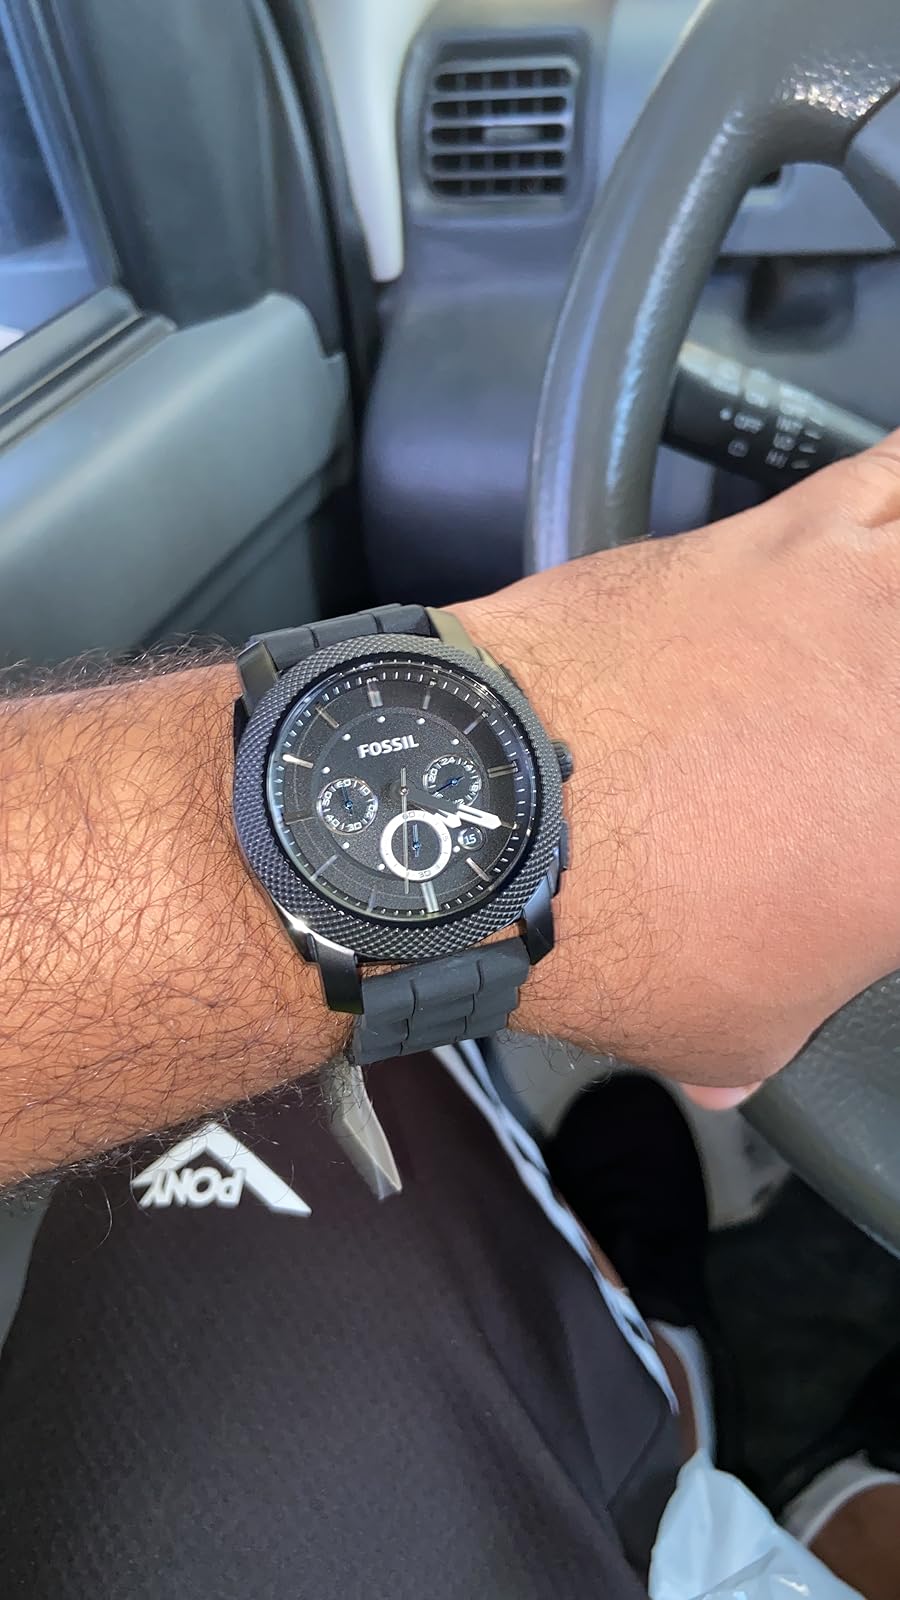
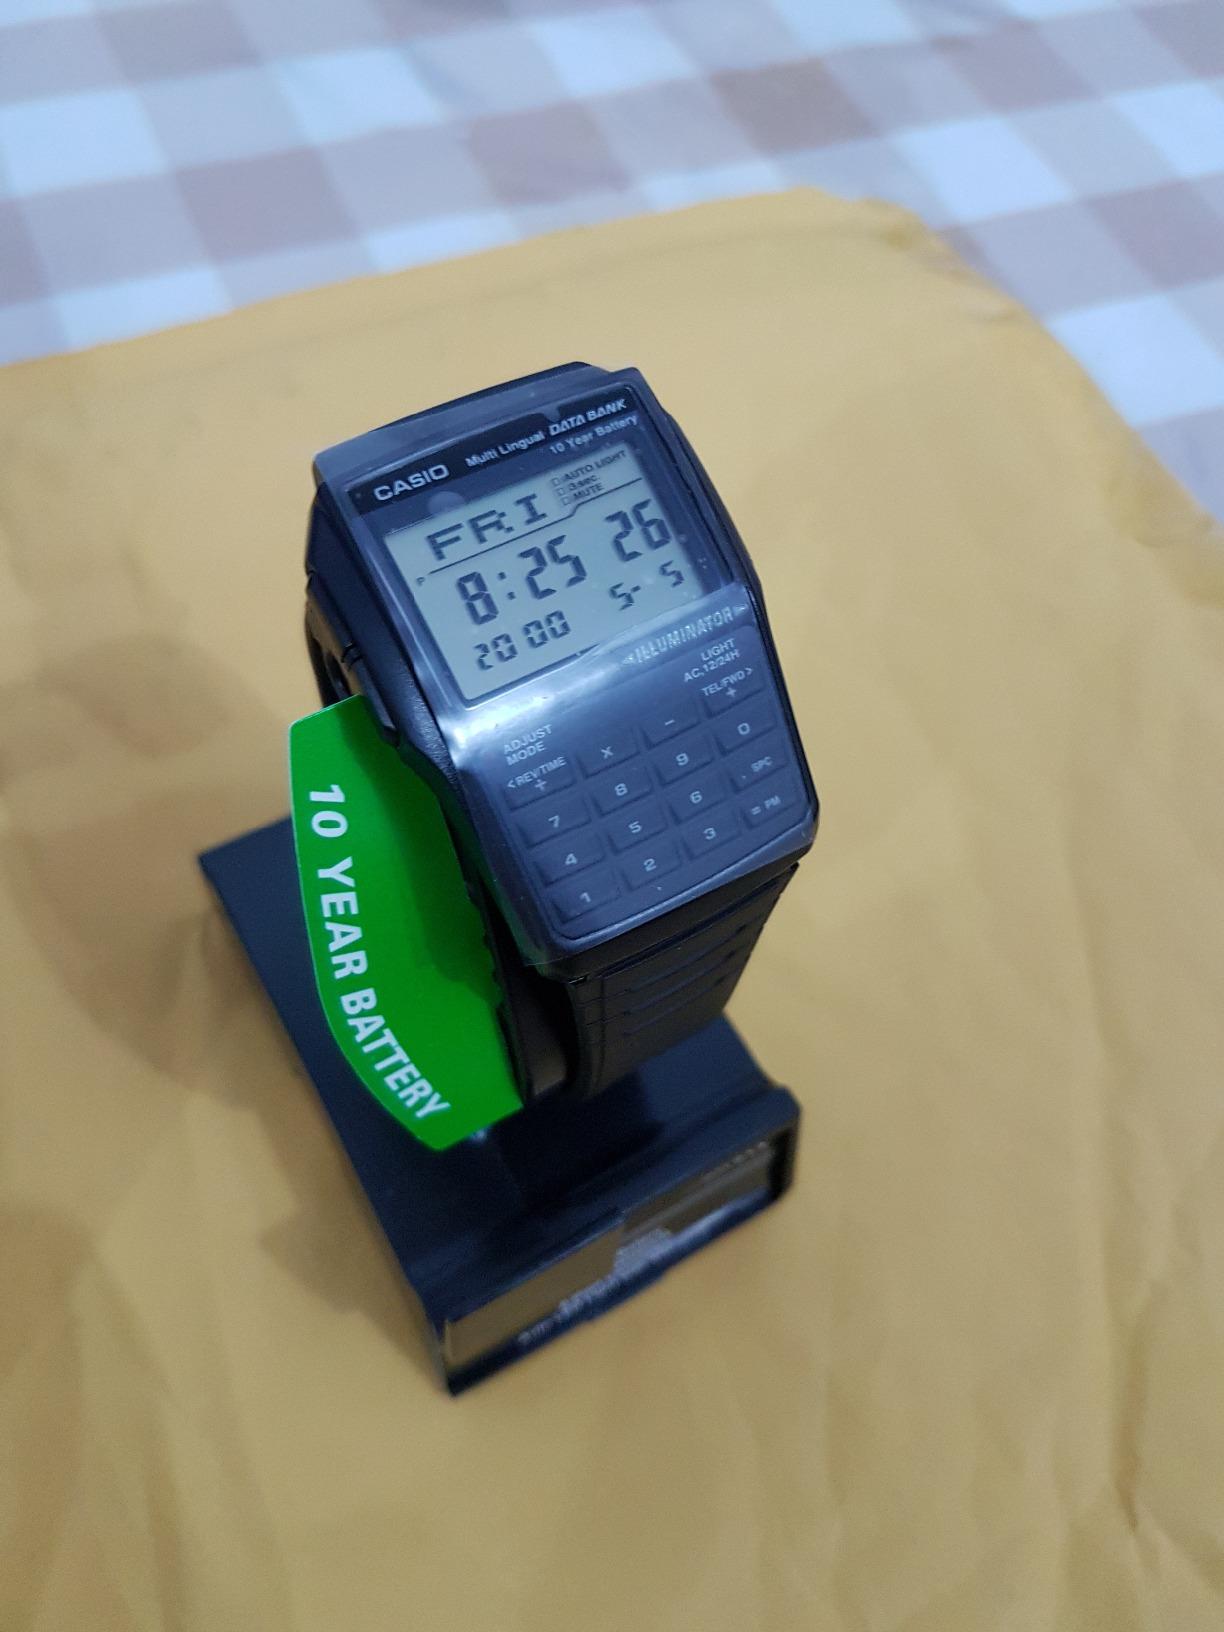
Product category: accessories_watch
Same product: no